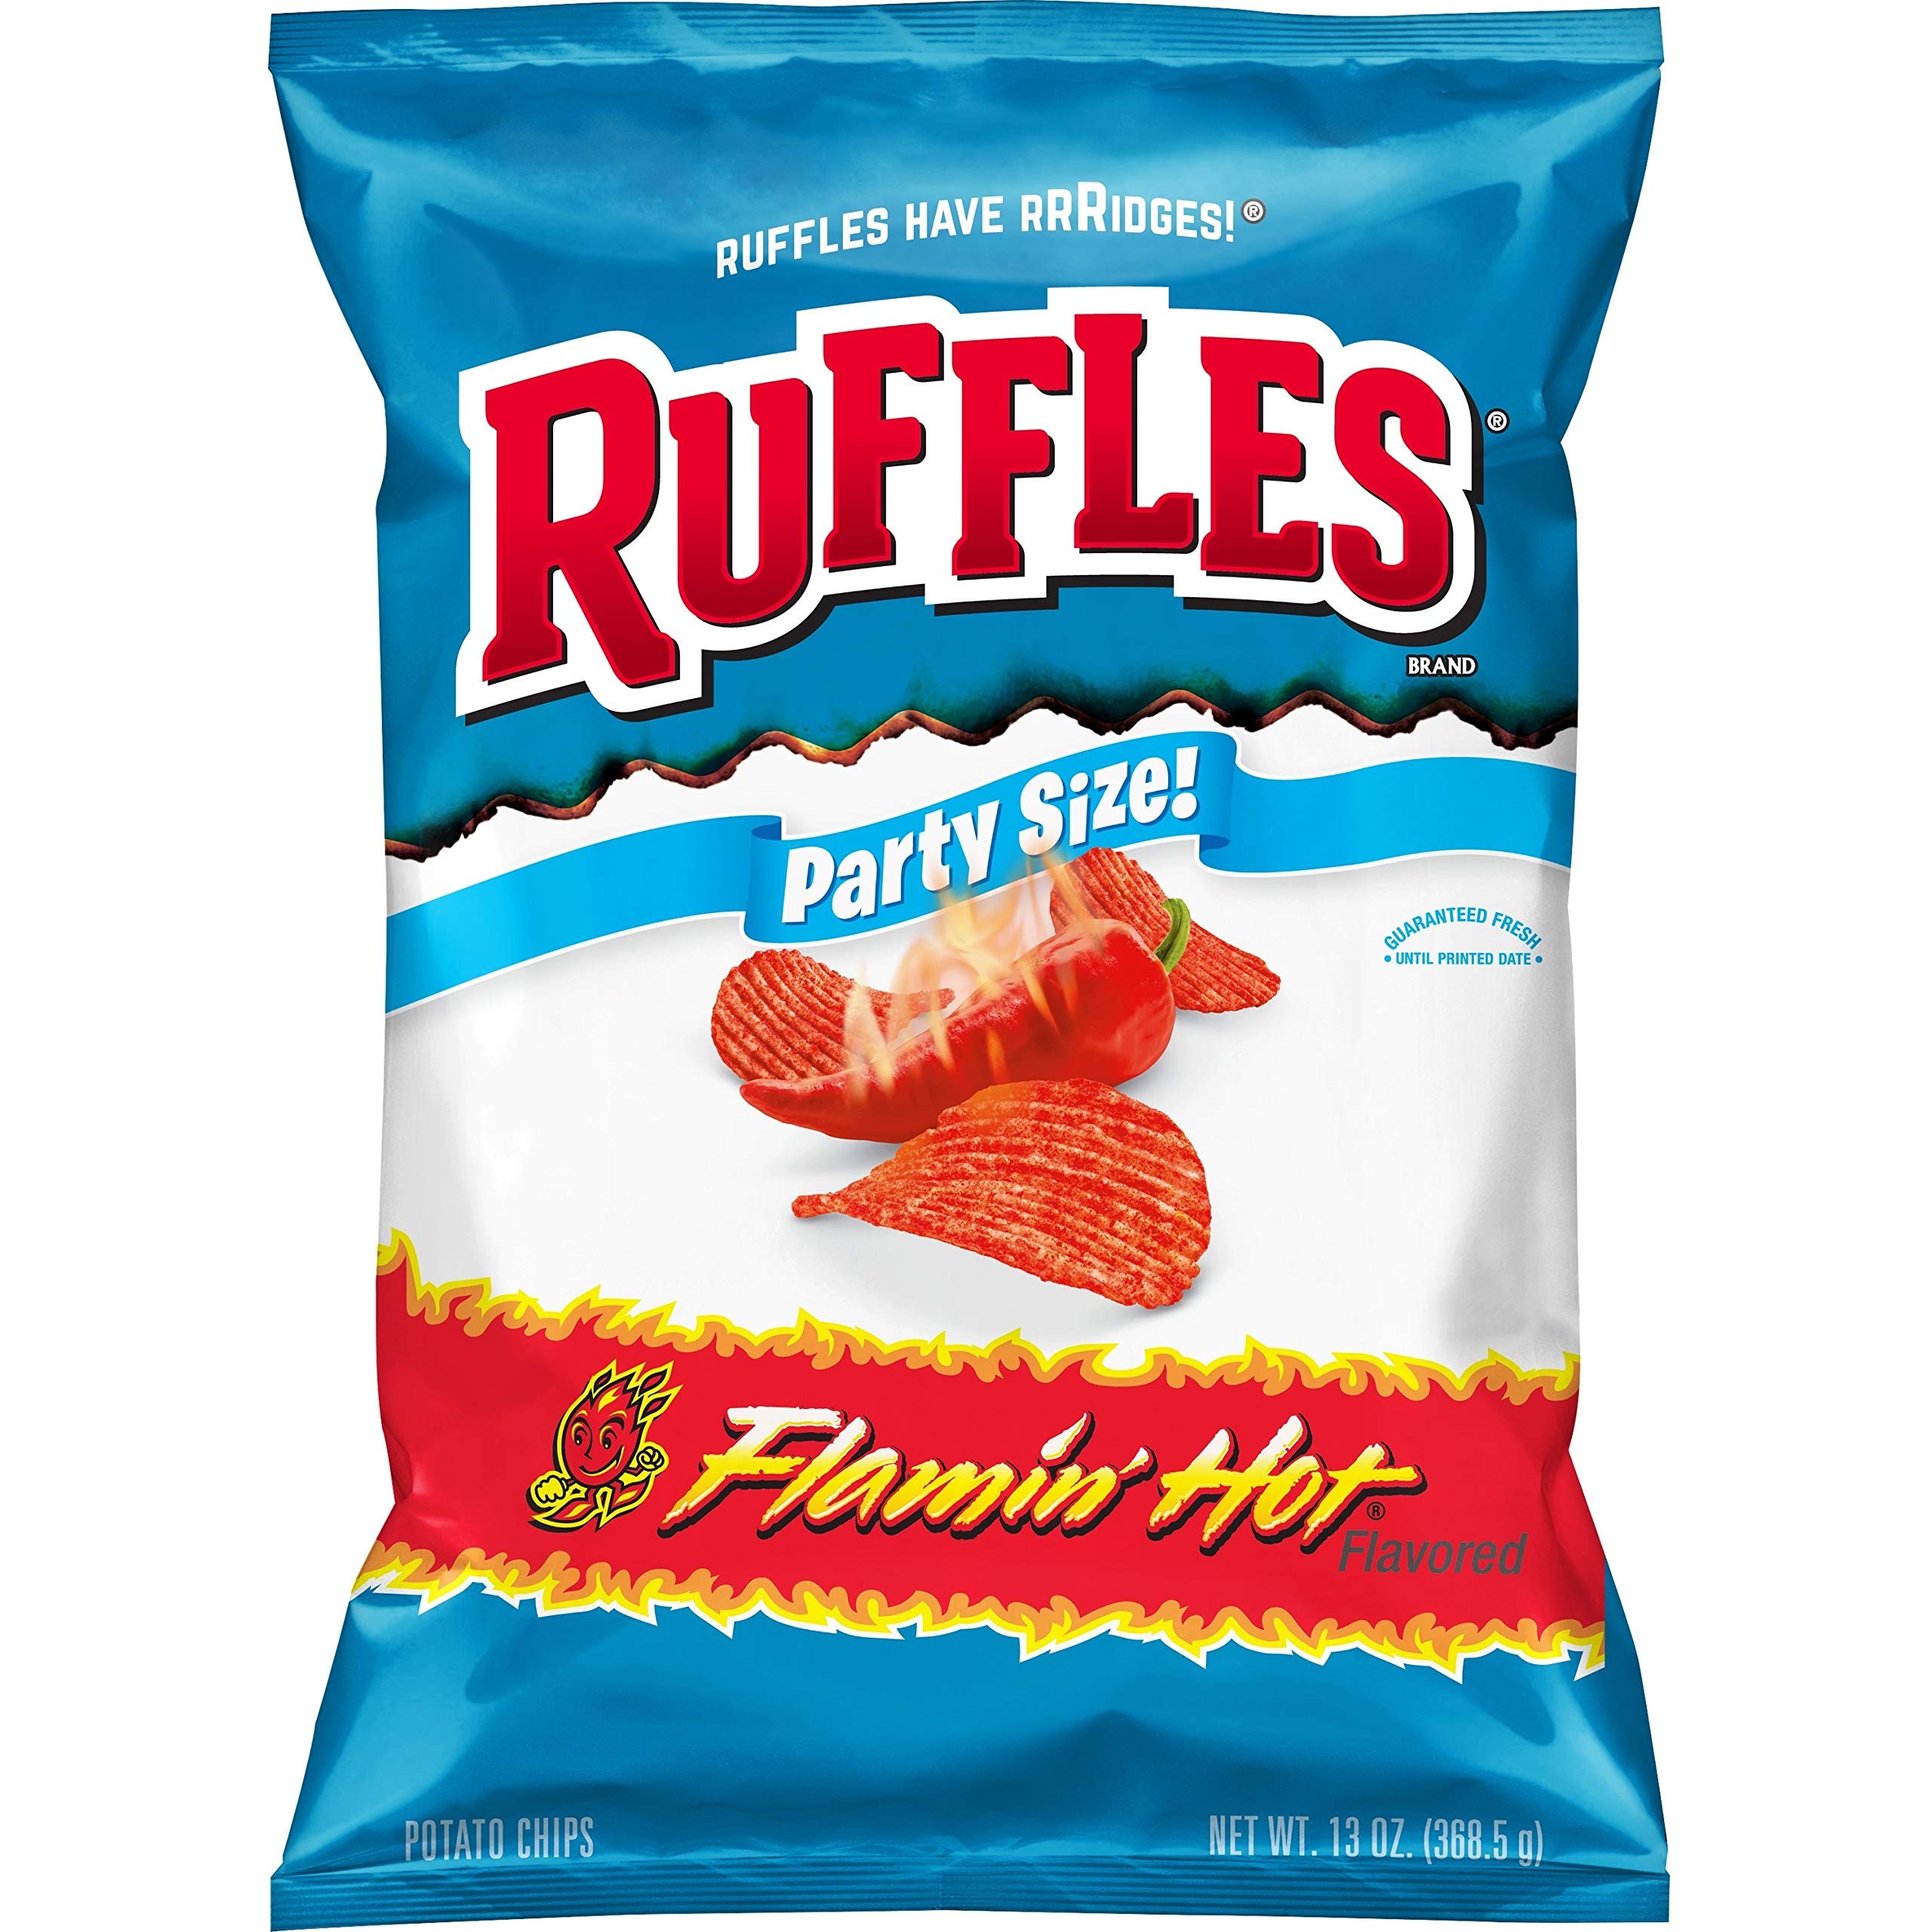
Item Name: Ruffles Potato Chips, Flamin Hot, 12.5oz Party Size Bag
Bullet Point: Includes 1 (13oz) Party Size bag of Ruffles Potato Chips, Flamin' Hot flavor
Value: 13.0
Unit: Ounce

Price: 11.42